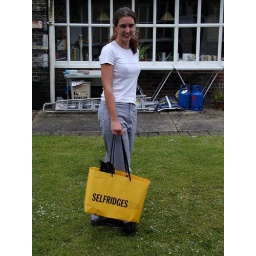
Phercad as a kitten in Selfridges bag Cathy Holding bag